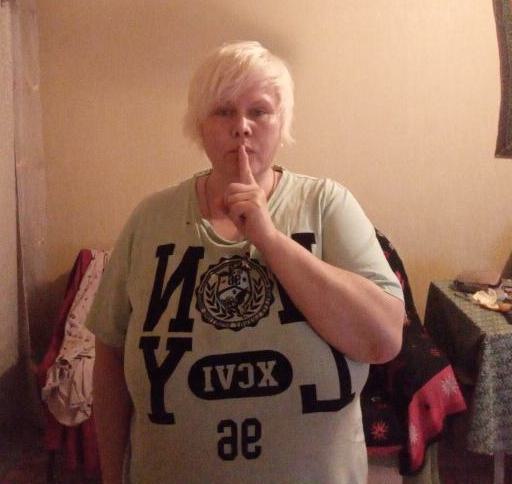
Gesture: mute